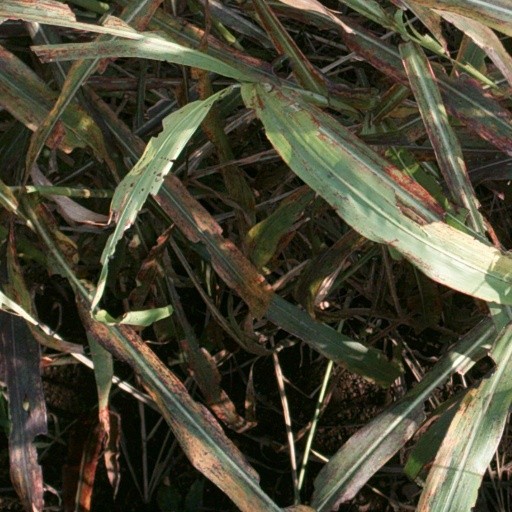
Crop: sorghum